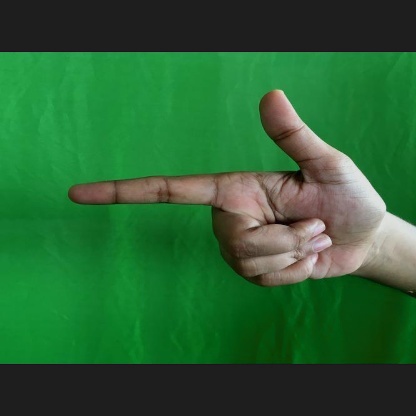
Mudra: Chandrakala